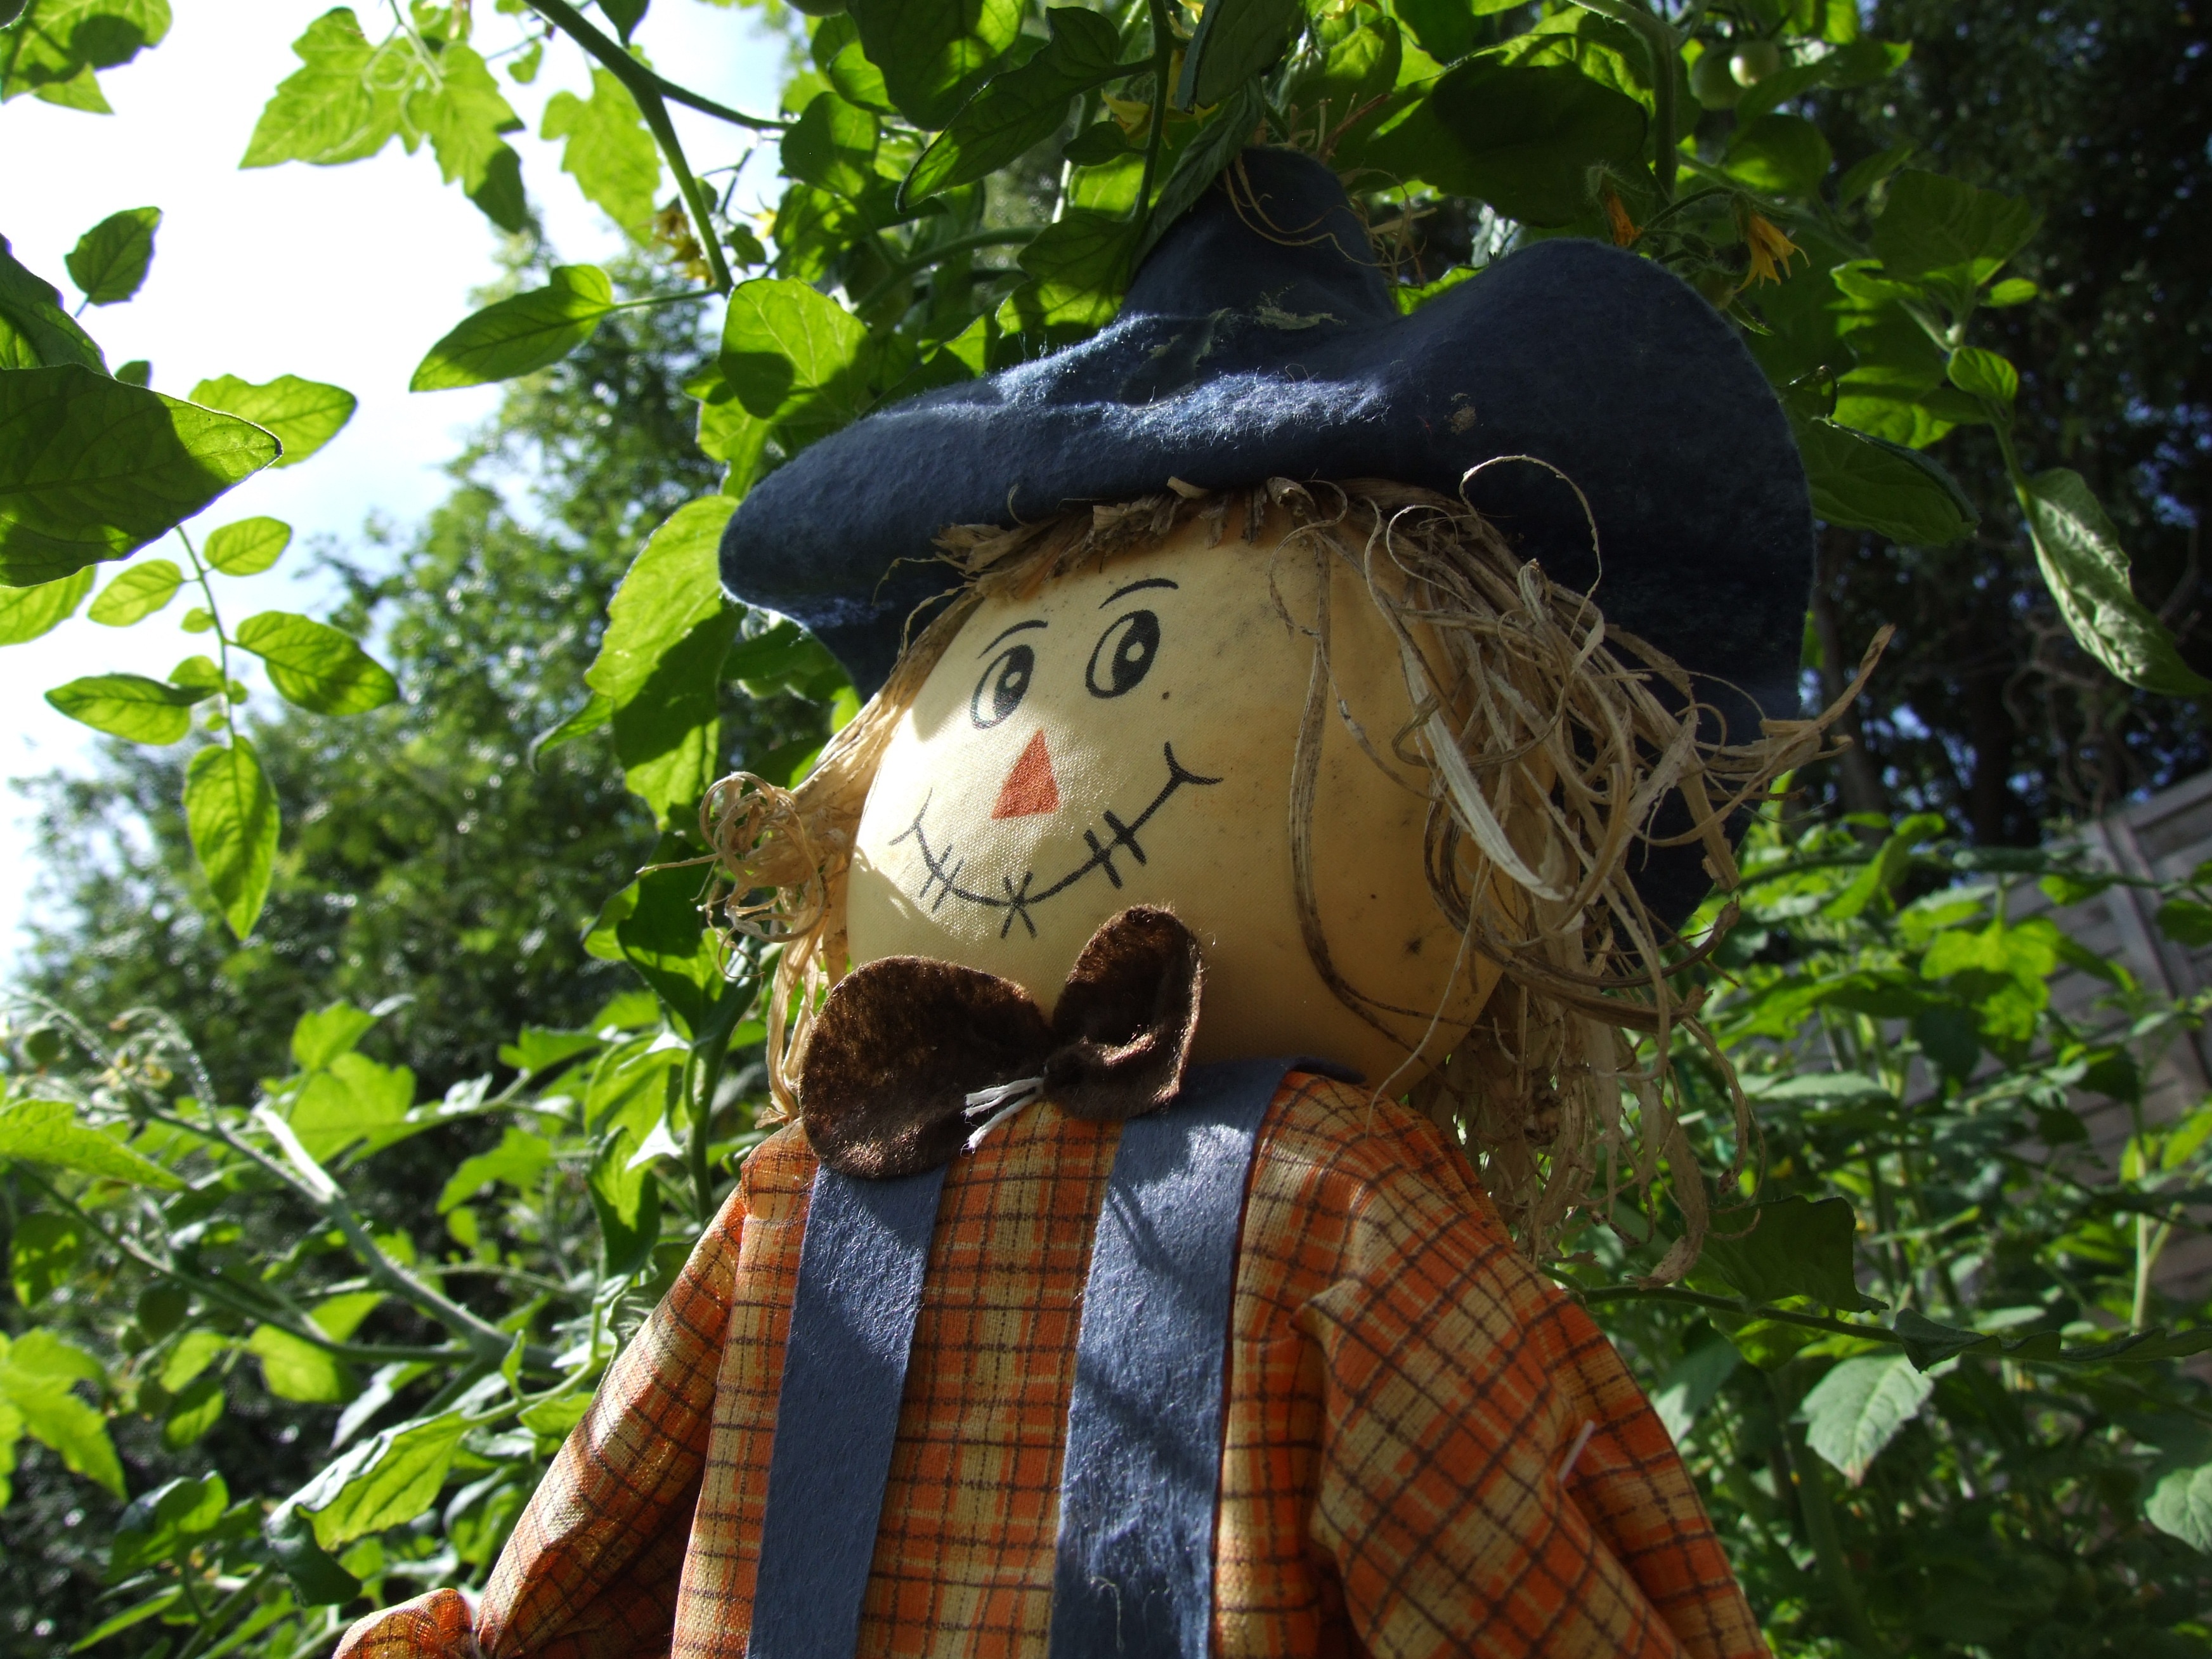
tree, nature, forest, field, farm, countryside, flower, monument, statue, rural, green, jungle, agriculture, garden, toy, gardening, rainforest, scarecrow, habitat